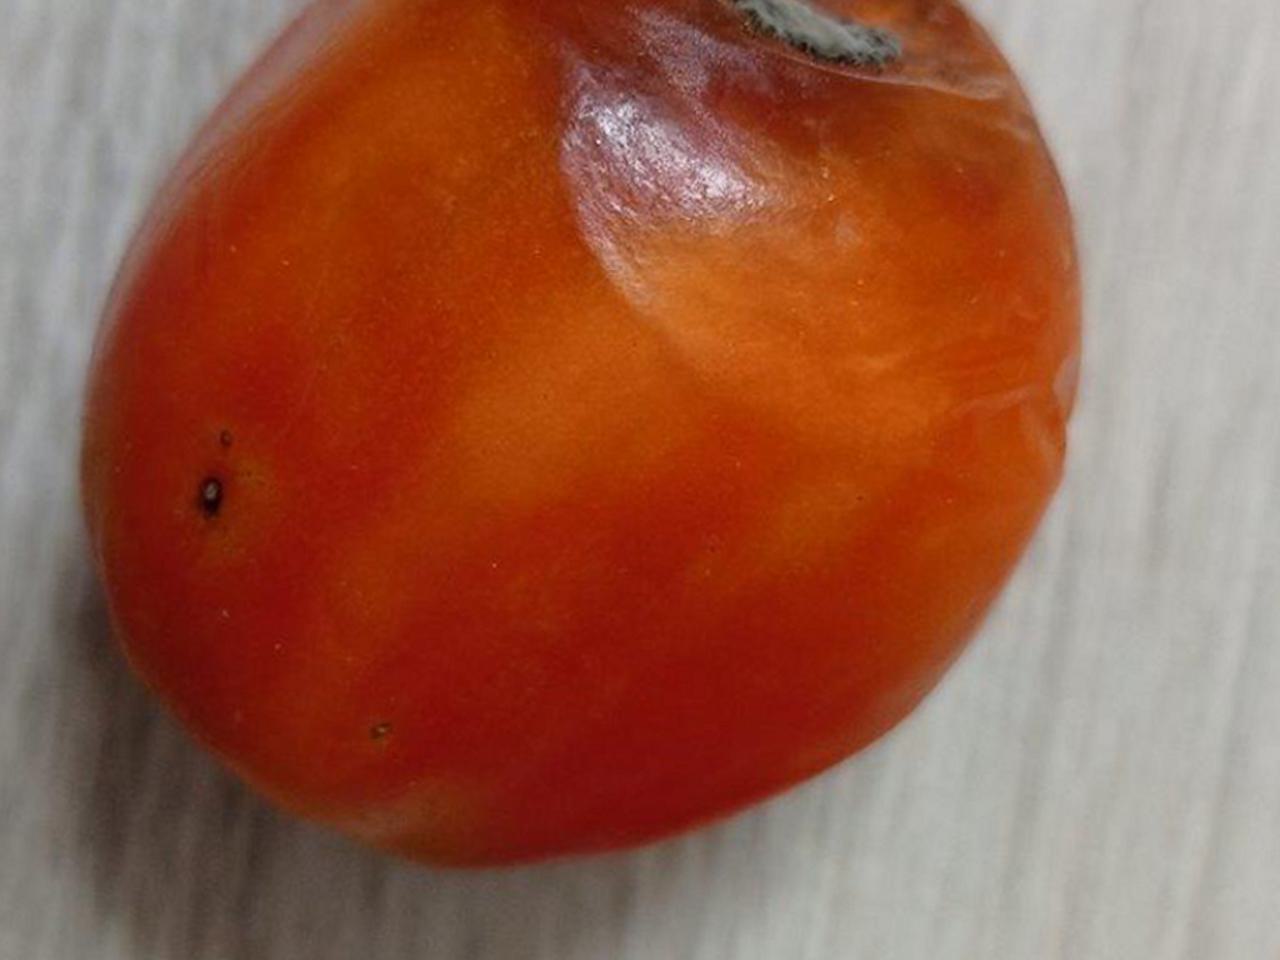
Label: Rotten